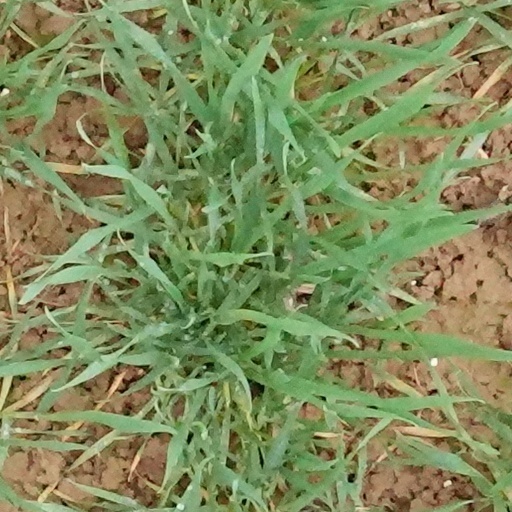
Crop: wheat